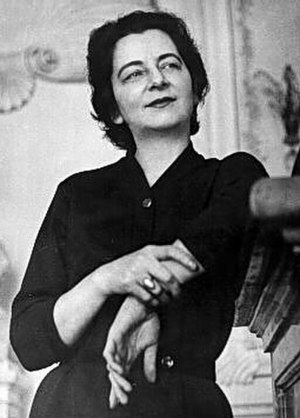
Grażyna Bacewicz
Grazyna Bacewicz
'Grażyna Bacewicz var en polsk komponist og violinist.